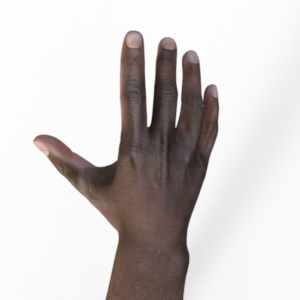
Label: paper